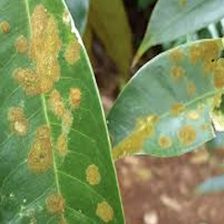
Label: stem_blight